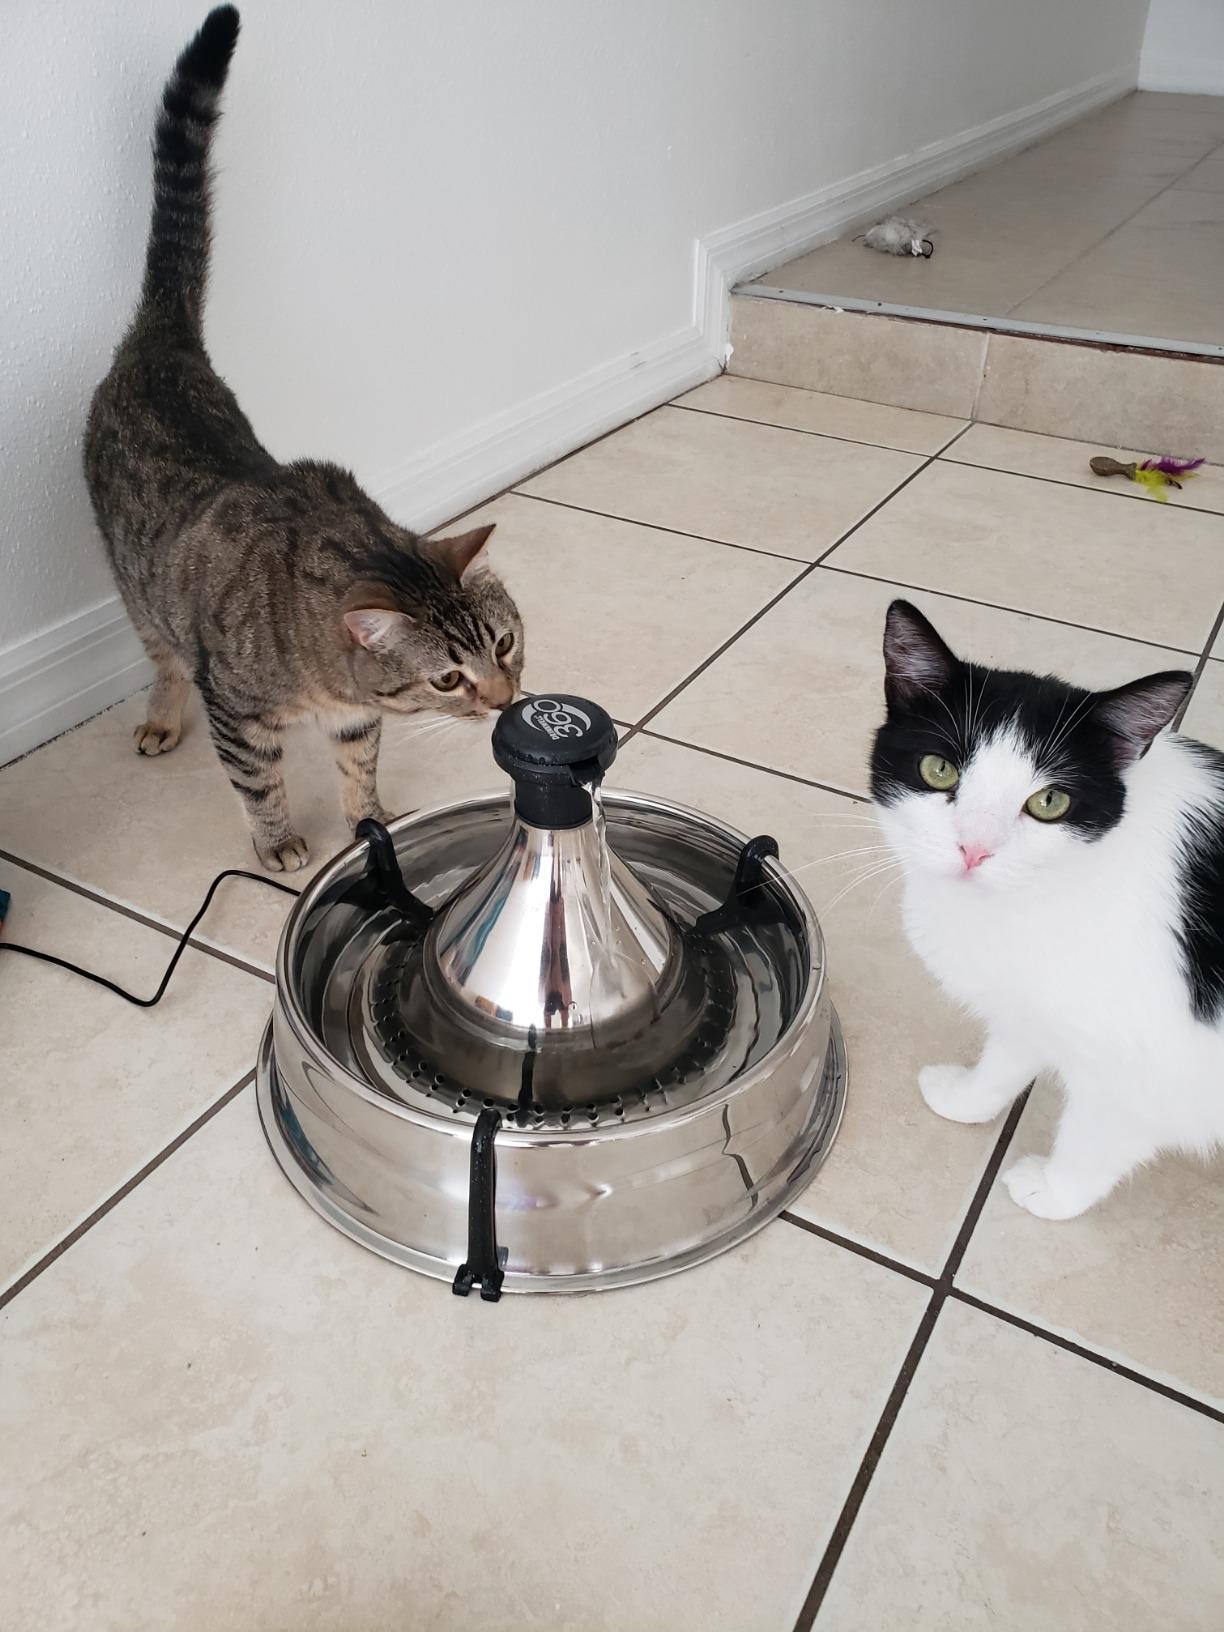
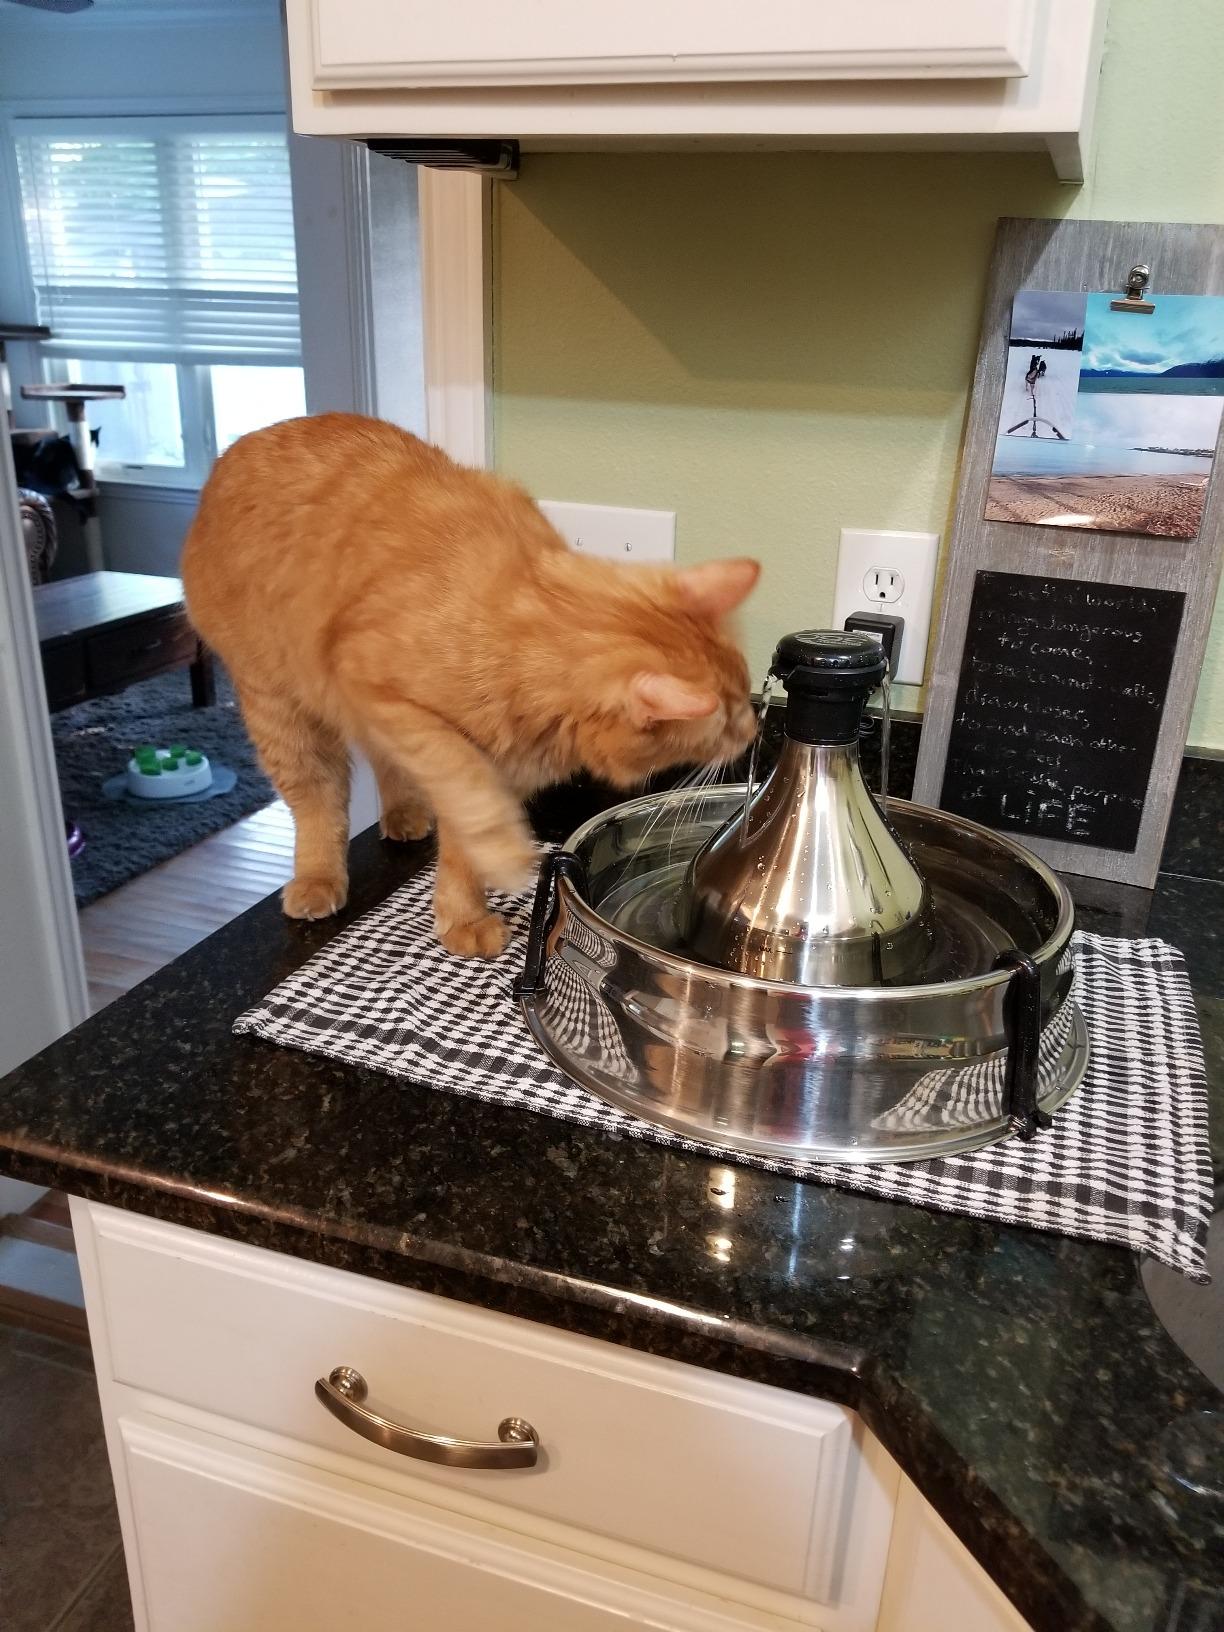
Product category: items_bowl
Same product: yes